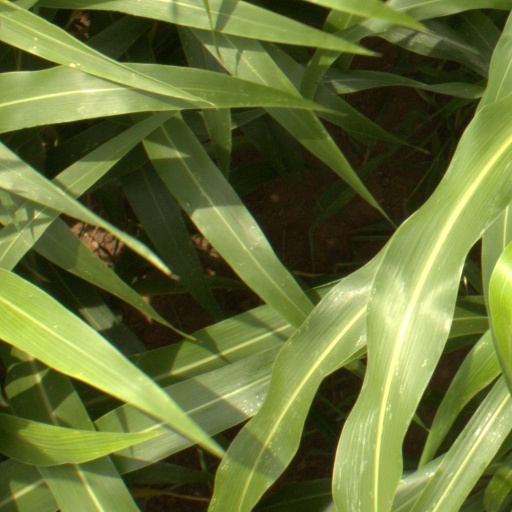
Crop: sorghum